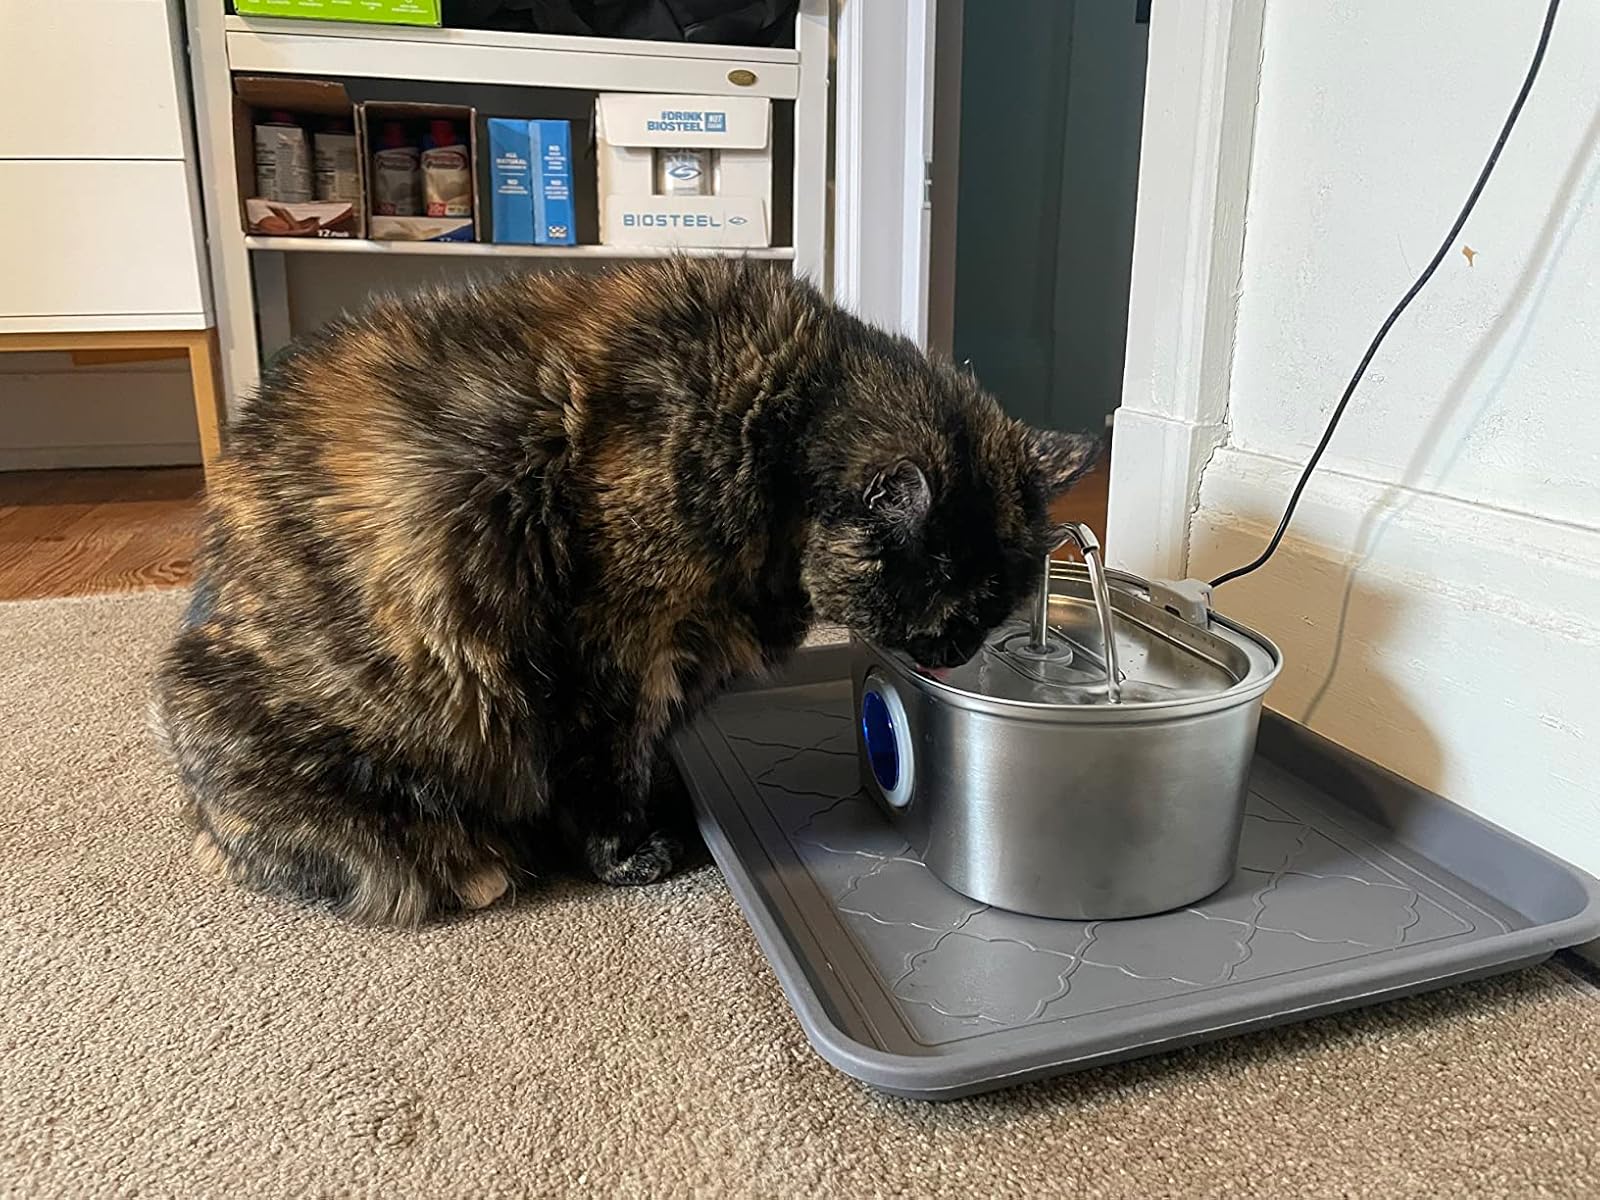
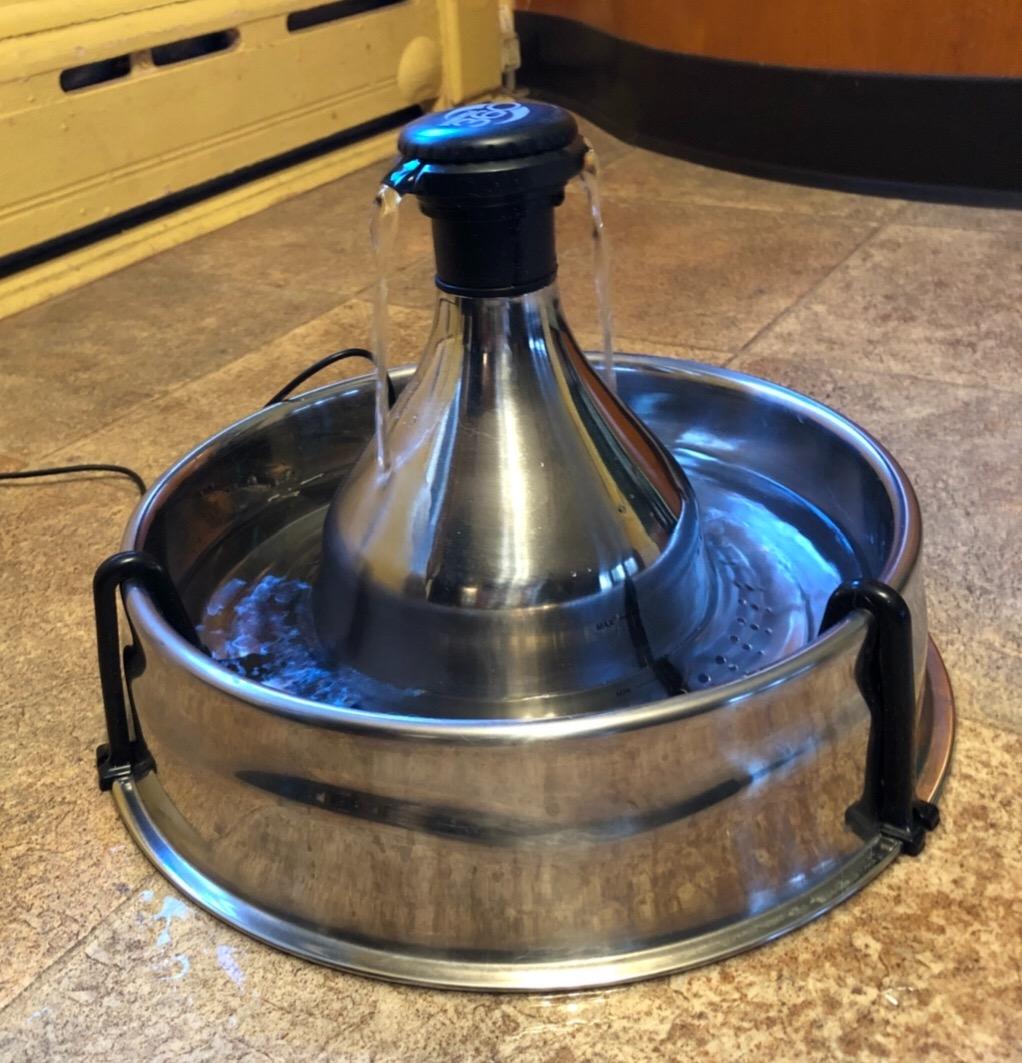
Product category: items_bowl
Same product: no